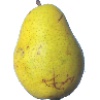
Label: Pear Monster 1